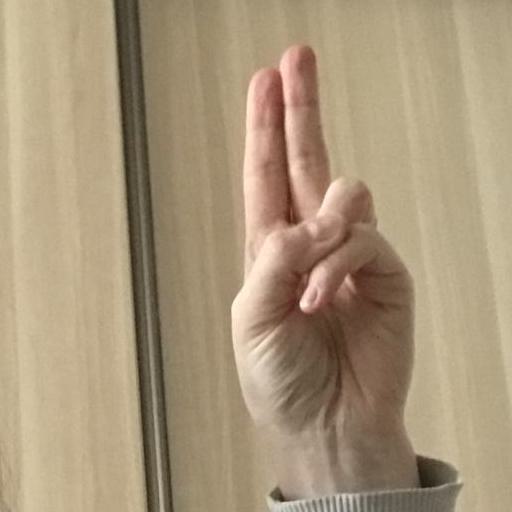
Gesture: two_up